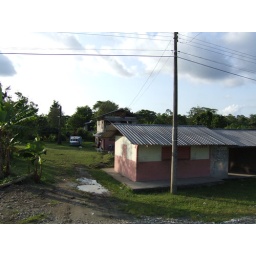
This is a typical house along the river near the ,market area...many of these people work for the oil companies.